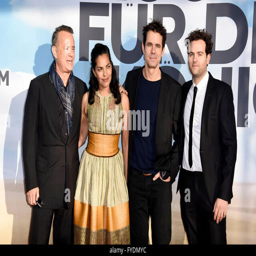
actor , actor , film director and person attend the premiere of adaptation ¿